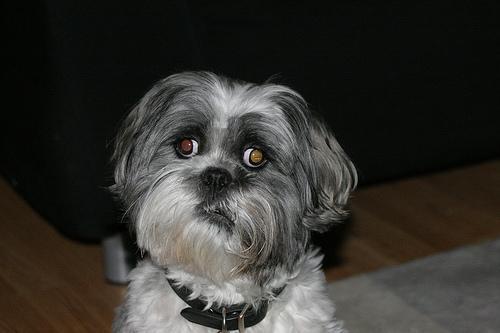
Lhasa